Haringvliet

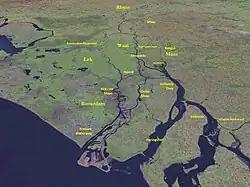
The lower part of the Rhine-Meuse Delta

The Haringvliet was formed as a result of the extensive flooding event of 1216, which breached the dunes of Voorne and created a deep saltwater inlet. During a second flooding event, the St. Elizabeth floods of 1421, this inlet connected to the Merwede and became an important estuary of the Rhine and Meuse rivers.